Economy of Seychelles

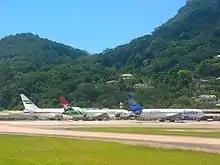
Aircraft at Seychelles International Airport.

Plantations were the main industry of the Seychelles until 1971, when the international airport opened. Overnight, tourism became a serious industry, basically dividing the economy into plantations and tourism. The tourism sector paid better, and the plantation economy could only expand so far.